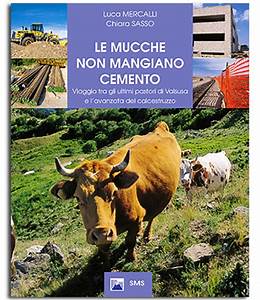
Label: cow